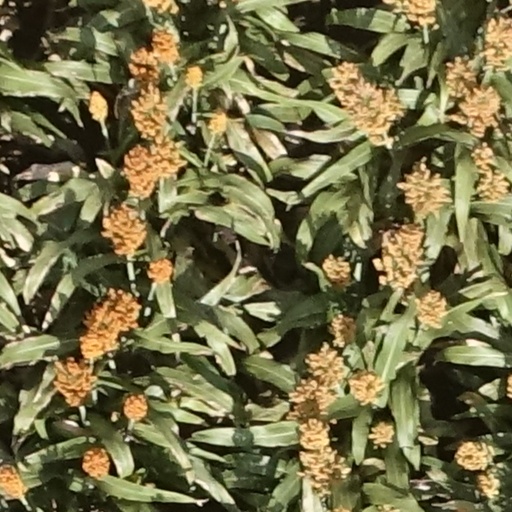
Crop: sorghum